Brown Sugar (2002 film)

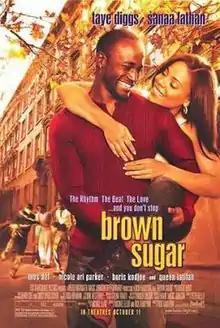
Theatrical release poster

Brown Sugar is a 2002 American romantic comedy film directed by Rick Famuyiwa, written by Famuyiwa and Michael Elliot, and starring Taye Diggs and Sanaa Lathan. The film is a story of lifelong friends, A&R Andre and Editor-in-Chief Sidney. The two can attribute their friendship and the launch of their careers to a single, seminal childhood moment – the day they discovered hip-hop on a New York street corner. Now some 15 years later, as they lay down the tracks toward their futures, hip-hop isn't the only thing that keeps them coming back to that moment on the corner.